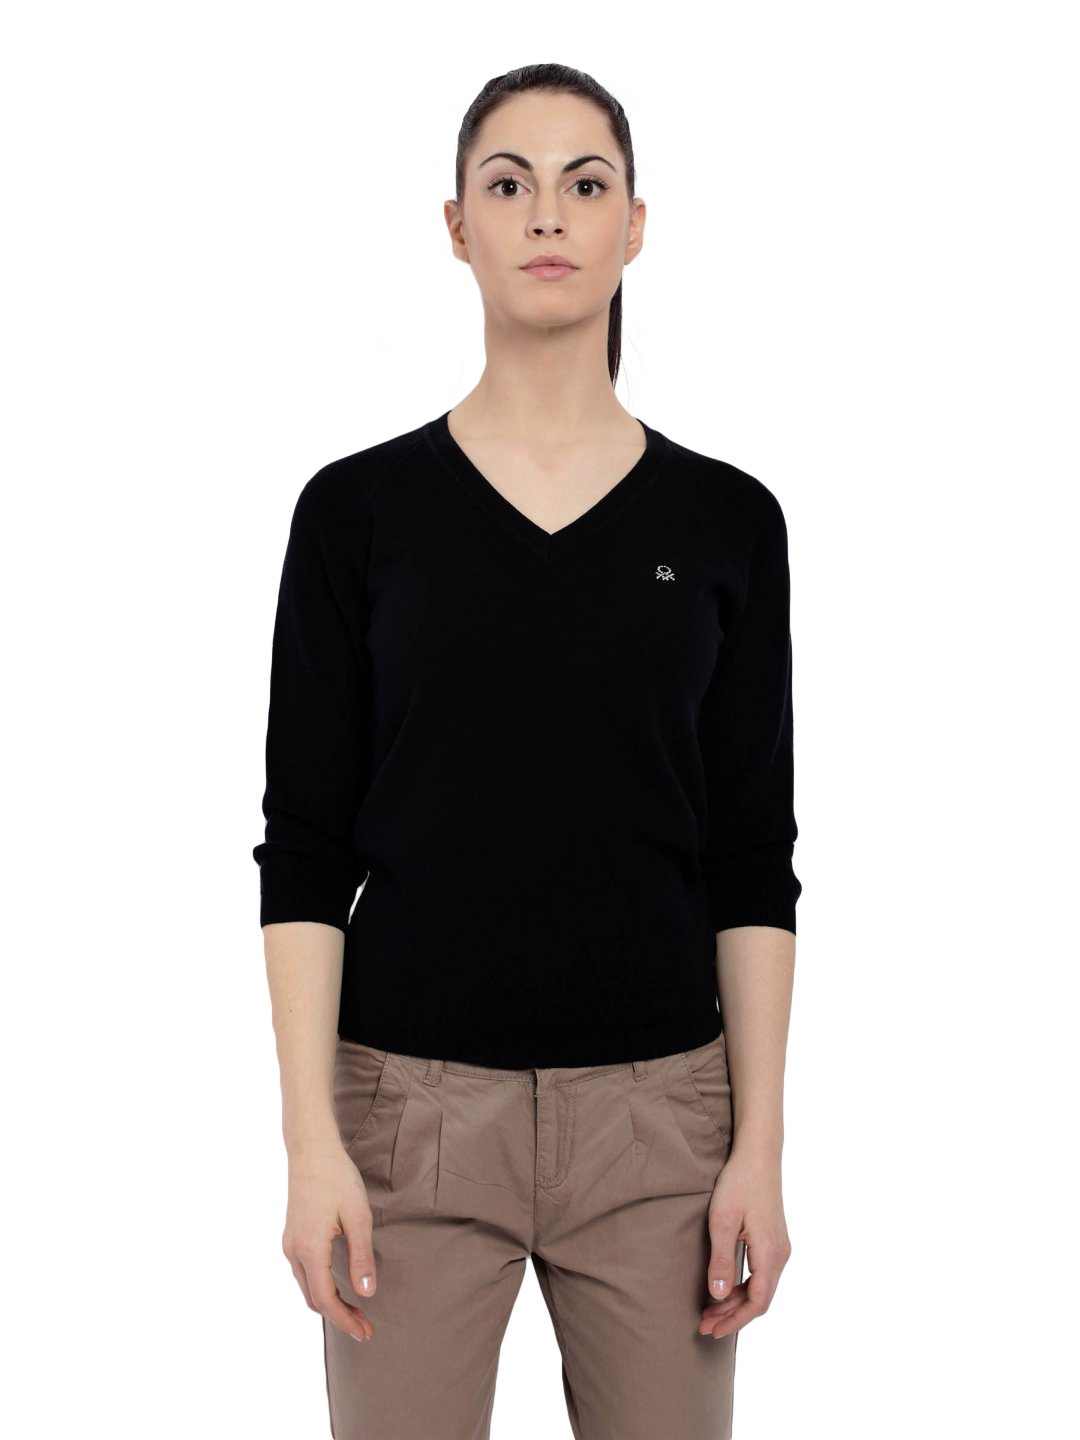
United Colors Of Benetton Women Womenlight Winter Black Sweaters Black Sweaters
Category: Apparel / Topwear / Sweaters
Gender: Women
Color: Black
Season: Fall 2011
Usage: Casual